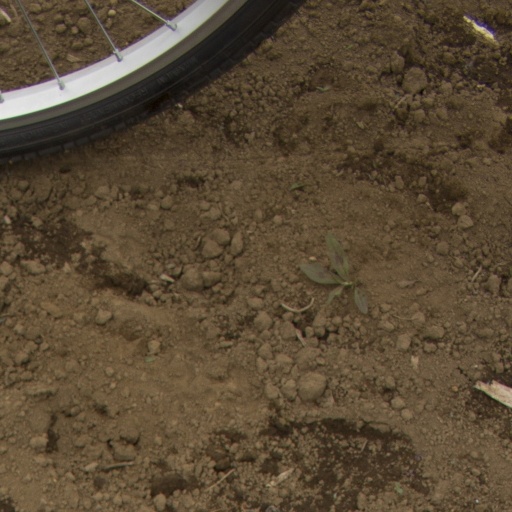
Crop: Jerusalem artichoke